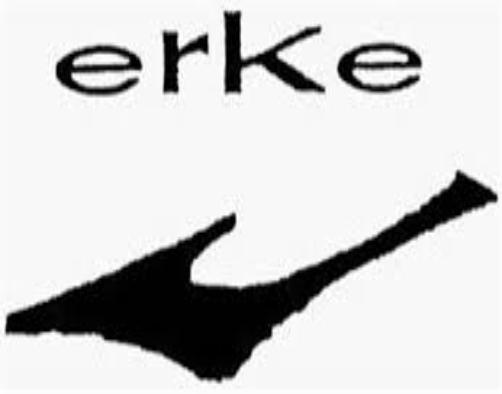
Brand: ERKE-1
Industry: Clothes